Scissors

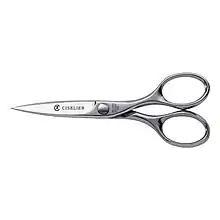
A pair of standard scissors

Scissors are hand-operated shearing tools. A pair of scissors consists of a pair of blades pivoted so that the sharpened edges slide against each other when the handles (bows) opposite to the pivot are closed. Scissors are used for cutting various thin materials, such as paper, cardboard, metal foil, cloth, rope, and wire. A large variety of scissors and shears all exist for specialized purposes. Hair-cutting shears and kitchen shears are functionally equivalent to scissors, but the larger implements tend to be called shears. Hair-cutting shears have specific blade angles ideal for cutting hair. Using the incorrect type of scissors to cut hair will result in increased damage or split ends, or both, by breaking the hair. Kitchen shears, also known as kitchen scissors, are intended for cutting and trimming foods such as meats.